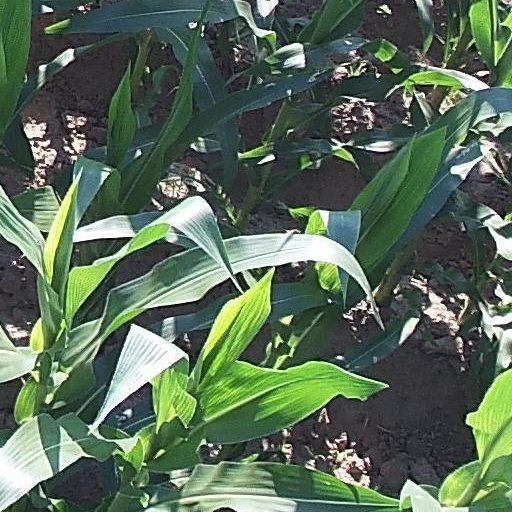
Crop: maize; corn